Teatro Dal Verme

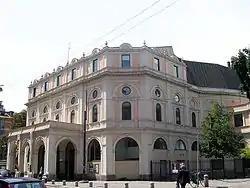
Contemporary exterior view of the theater

The Teatro Dal Verme is a theatre in Milan, Italy located on the Via San Giovanni sul Muro, on the site of the former private theatre the "Politeama Ciniselli". It was designed by Giuseppe Pestagalli to a commission from Count Francesco Dal Verme, and was used primarily for plays and opera performances throughout the 19th and early 20th centuries. Today, the theatre is no longer used for opera, but is a venue for concerts, plays and dance performances, as well as exhibitions and conferences.